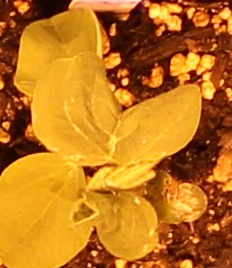
Label: Soybean